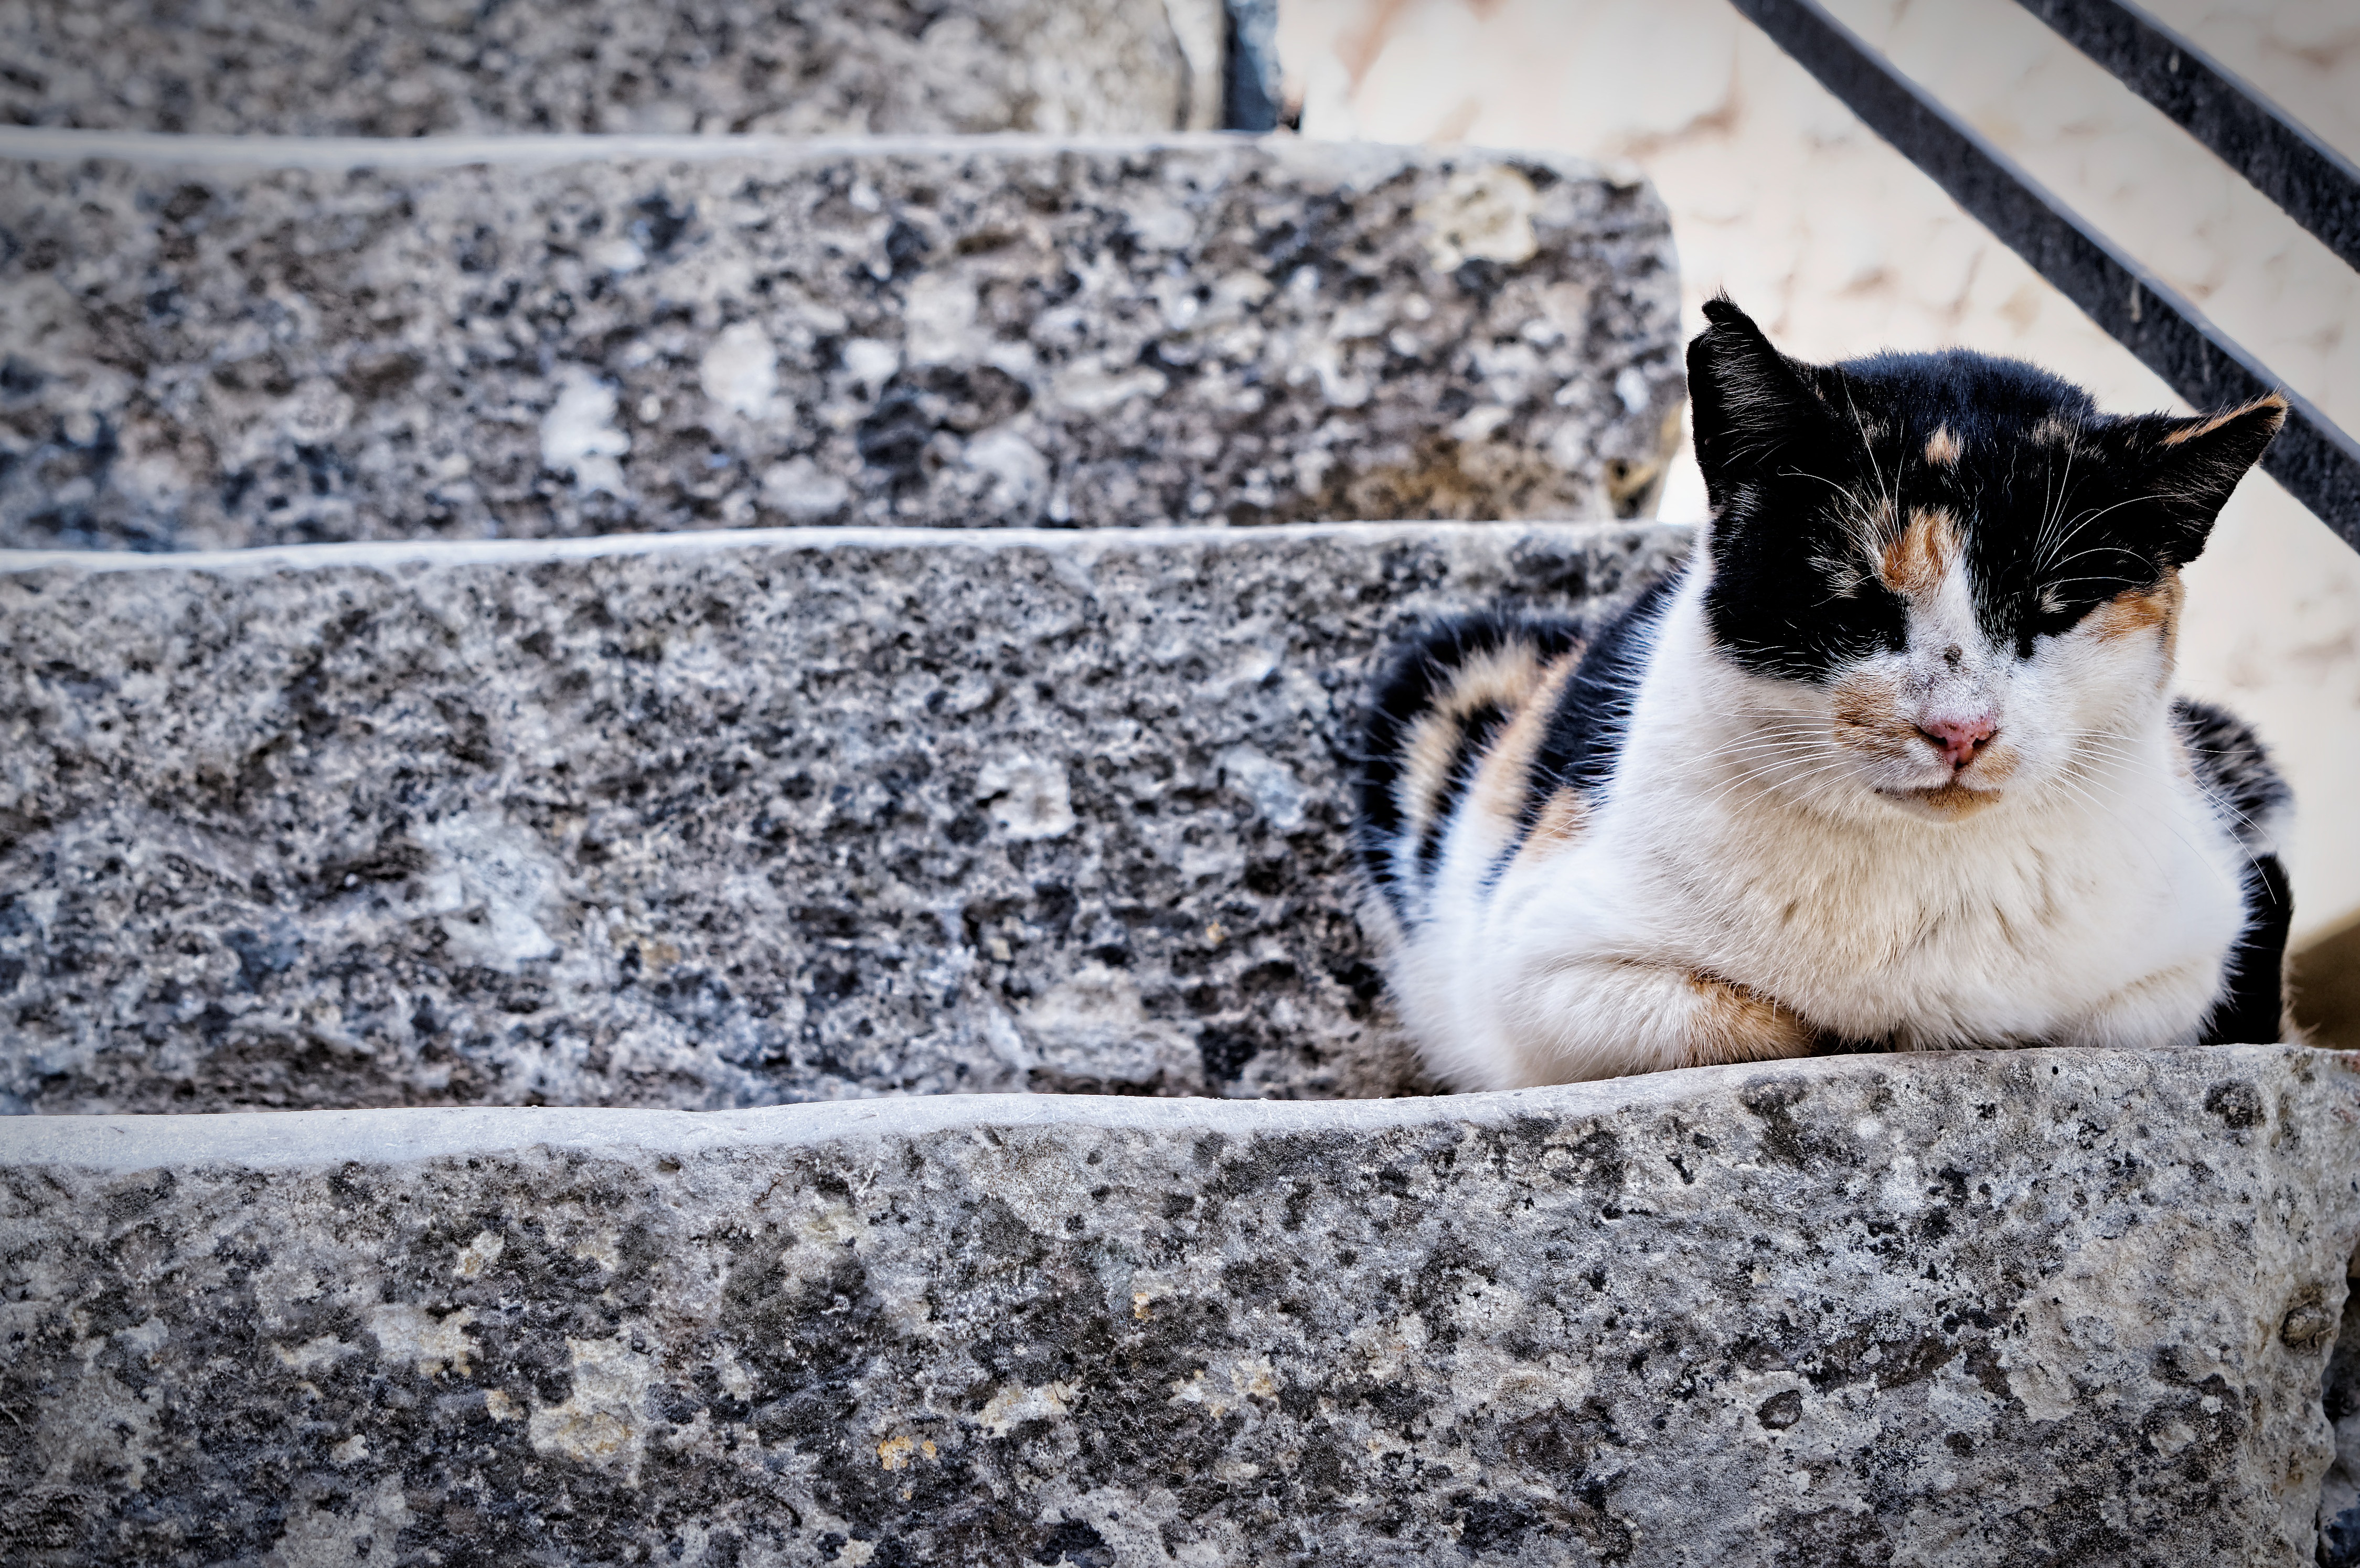
snow, winter, white, animal, kitten, cat, mammal, whiskers, stairs, vertebrate, small to medium sized cats, cat like mammal